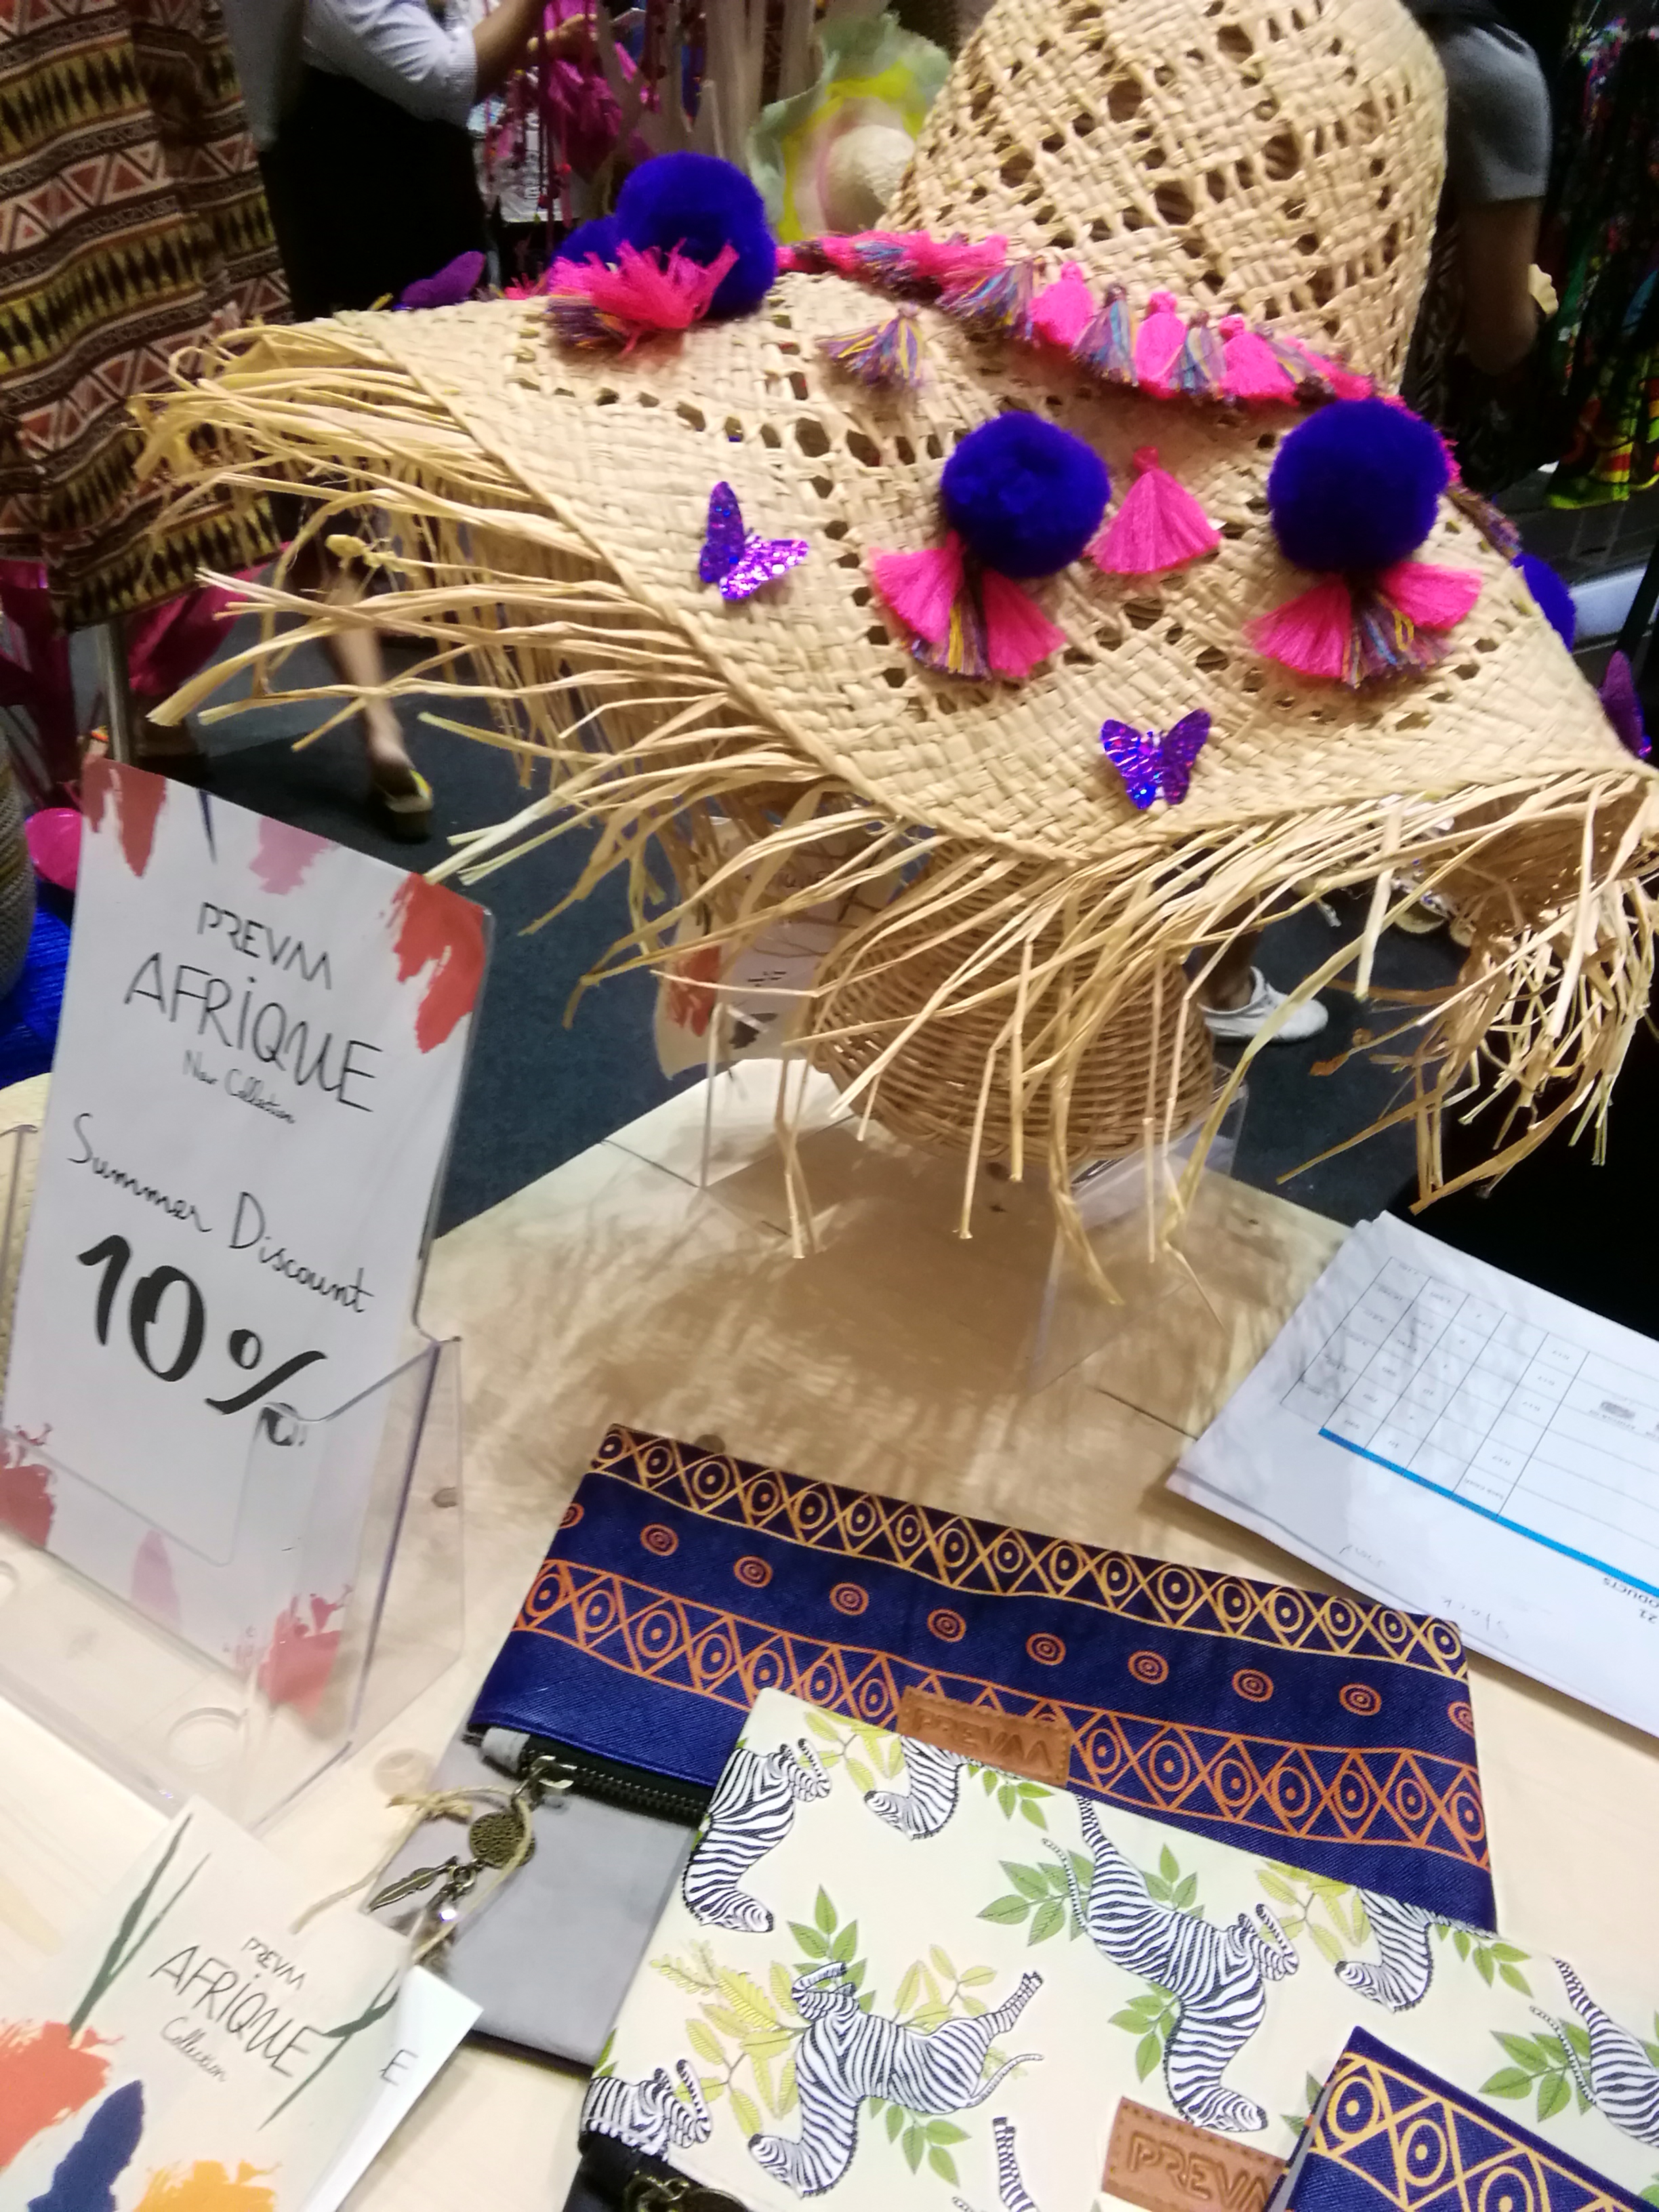
art, crafts, design, hat, summer, flower, plant, fashion accessory